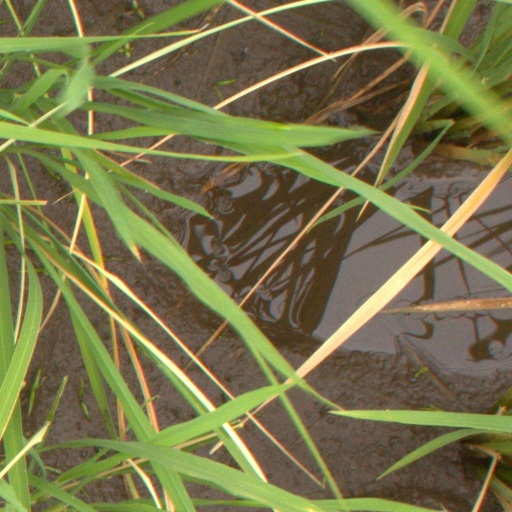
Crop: rice